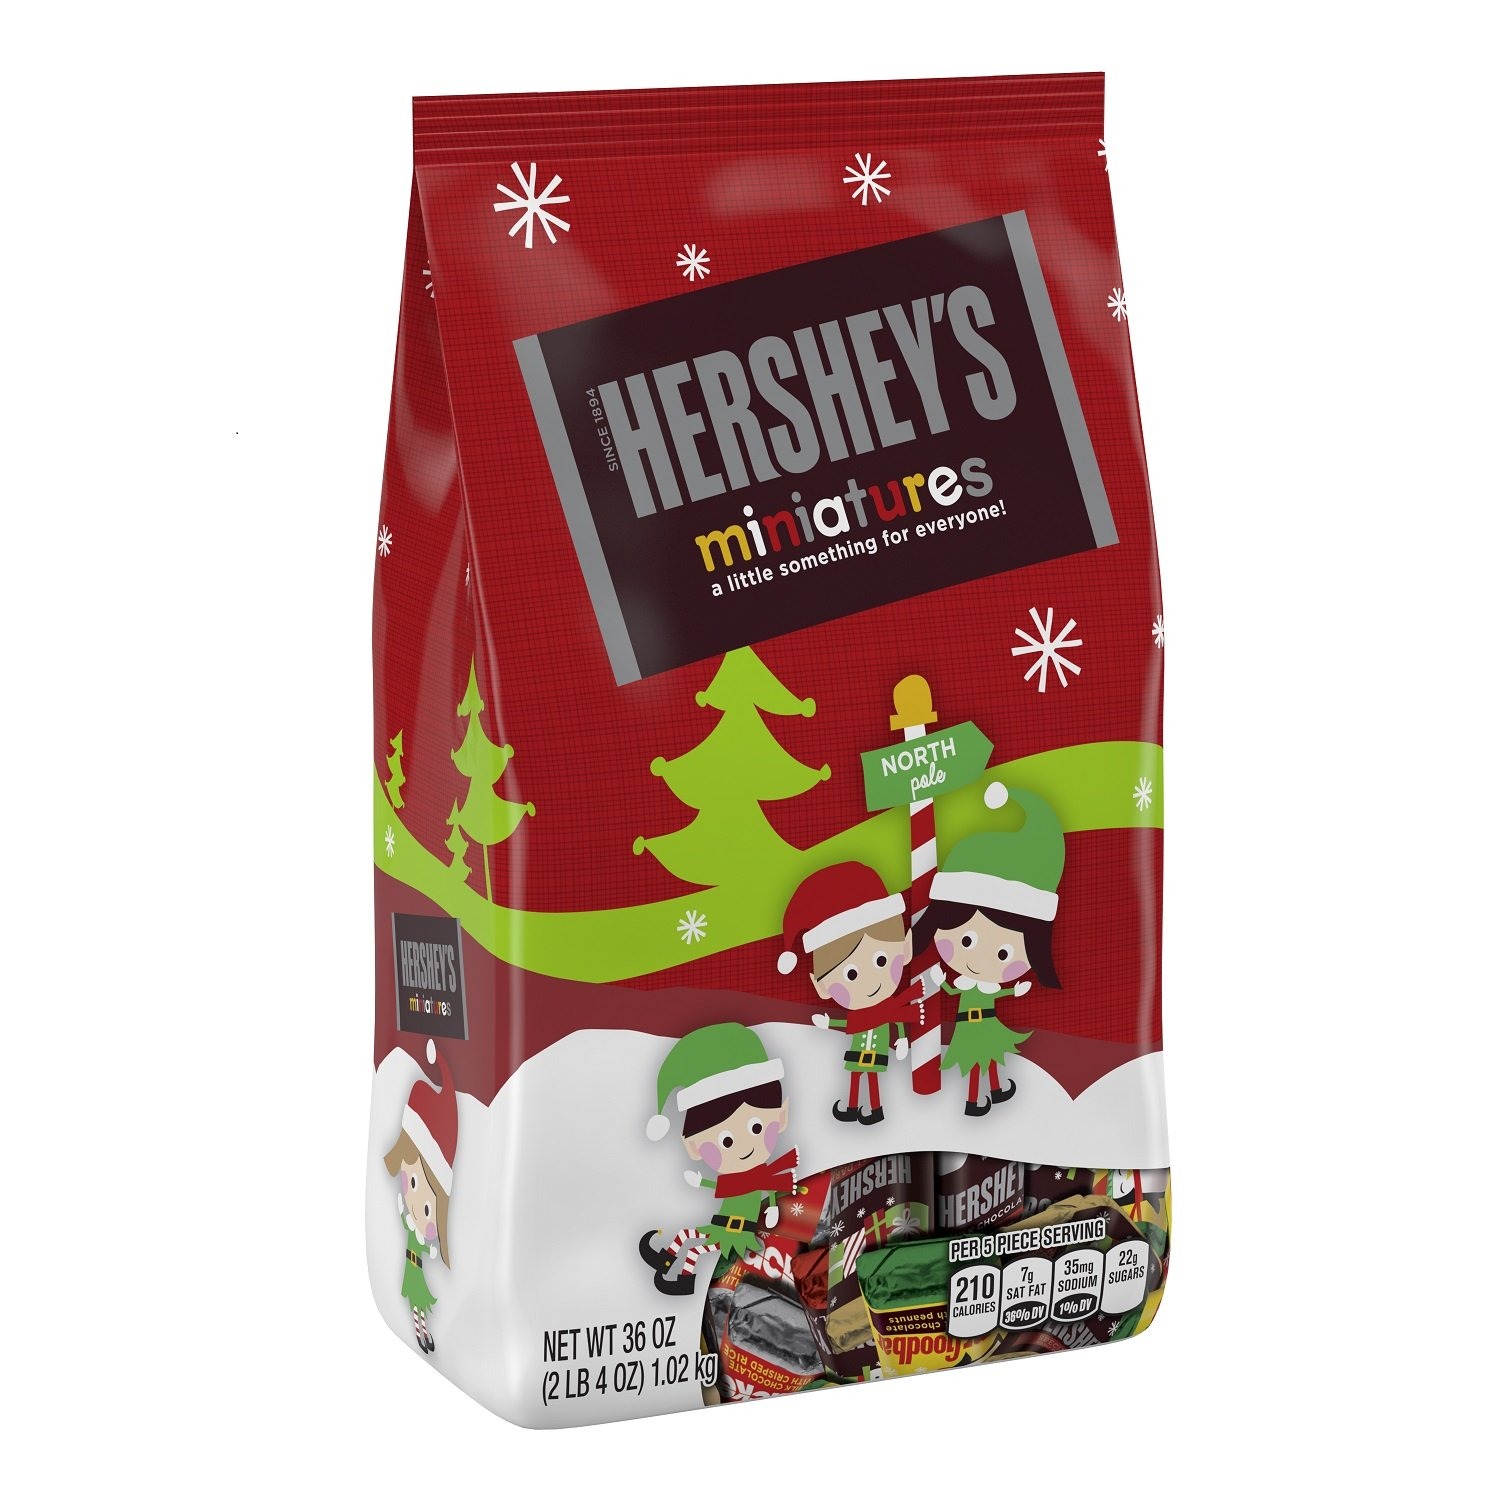
Item Name: HERSHEY'S Miniatures Assortment in Holiday Packaging, 36 Ounce Bag
Bullet Point 1: Perfect for filling holiday stockings, candy bowls, and gift baskets
Bullet Point 2: Festive wrapping makes candy great for edible holiday party décor
Bullet Point 3: Individually wrapped miniature candy bars
Bullet Point 4: Kosher candy bars
Bullet Point 5: This product ships as one 36-ounce bag.
Product Description: There’s something for everyone in a bag of HERSHEY'S Holiday Miniatures Assortment! Find all your favorite miniature HERSHEY'S Chocolate Bars in one sweet bag: HERSHEY'S Milk Chocolate Bars, HERSHEY'S SPECIAL DARK Mildly Sweet Chocolate Bars, KRACKEL Chocolate Bars, and MR. GOODBAR Milk Chocolate Bars.
Value: 1.0
Unit: Count

Price: 17.66